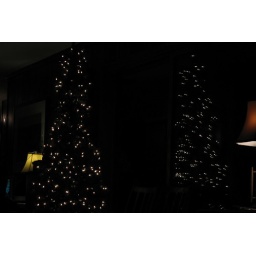
The Christmas tree contemplates its reflection in the sliding glass door.